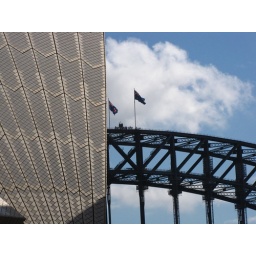
opera house in foreground with bridge climbers on harbour bridge.